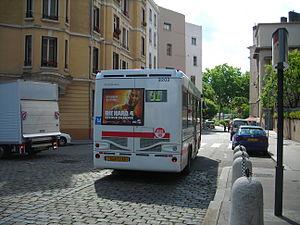
Midibus électrique Irisbus Europolis des TCL de Lyon vu de derrière partant du terminus Saint-Paul Gare de la ligne 91 (Navette Presqu'île).
La Presqu'île est une partie de la ville de Lyon qui s'étend sur les 1ᵉʳ et 2ᵉ arrondissements. La Presqu'île est classée au patrimoine mondial de l'UNESCO depuis 1999. Géographiquement, la Presqu'île constitue la partie centrale de la ville de Lyon.